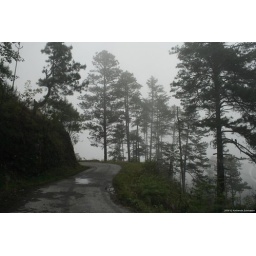
IMG_5781 As we climb higher the road is enveloped in misty clouds